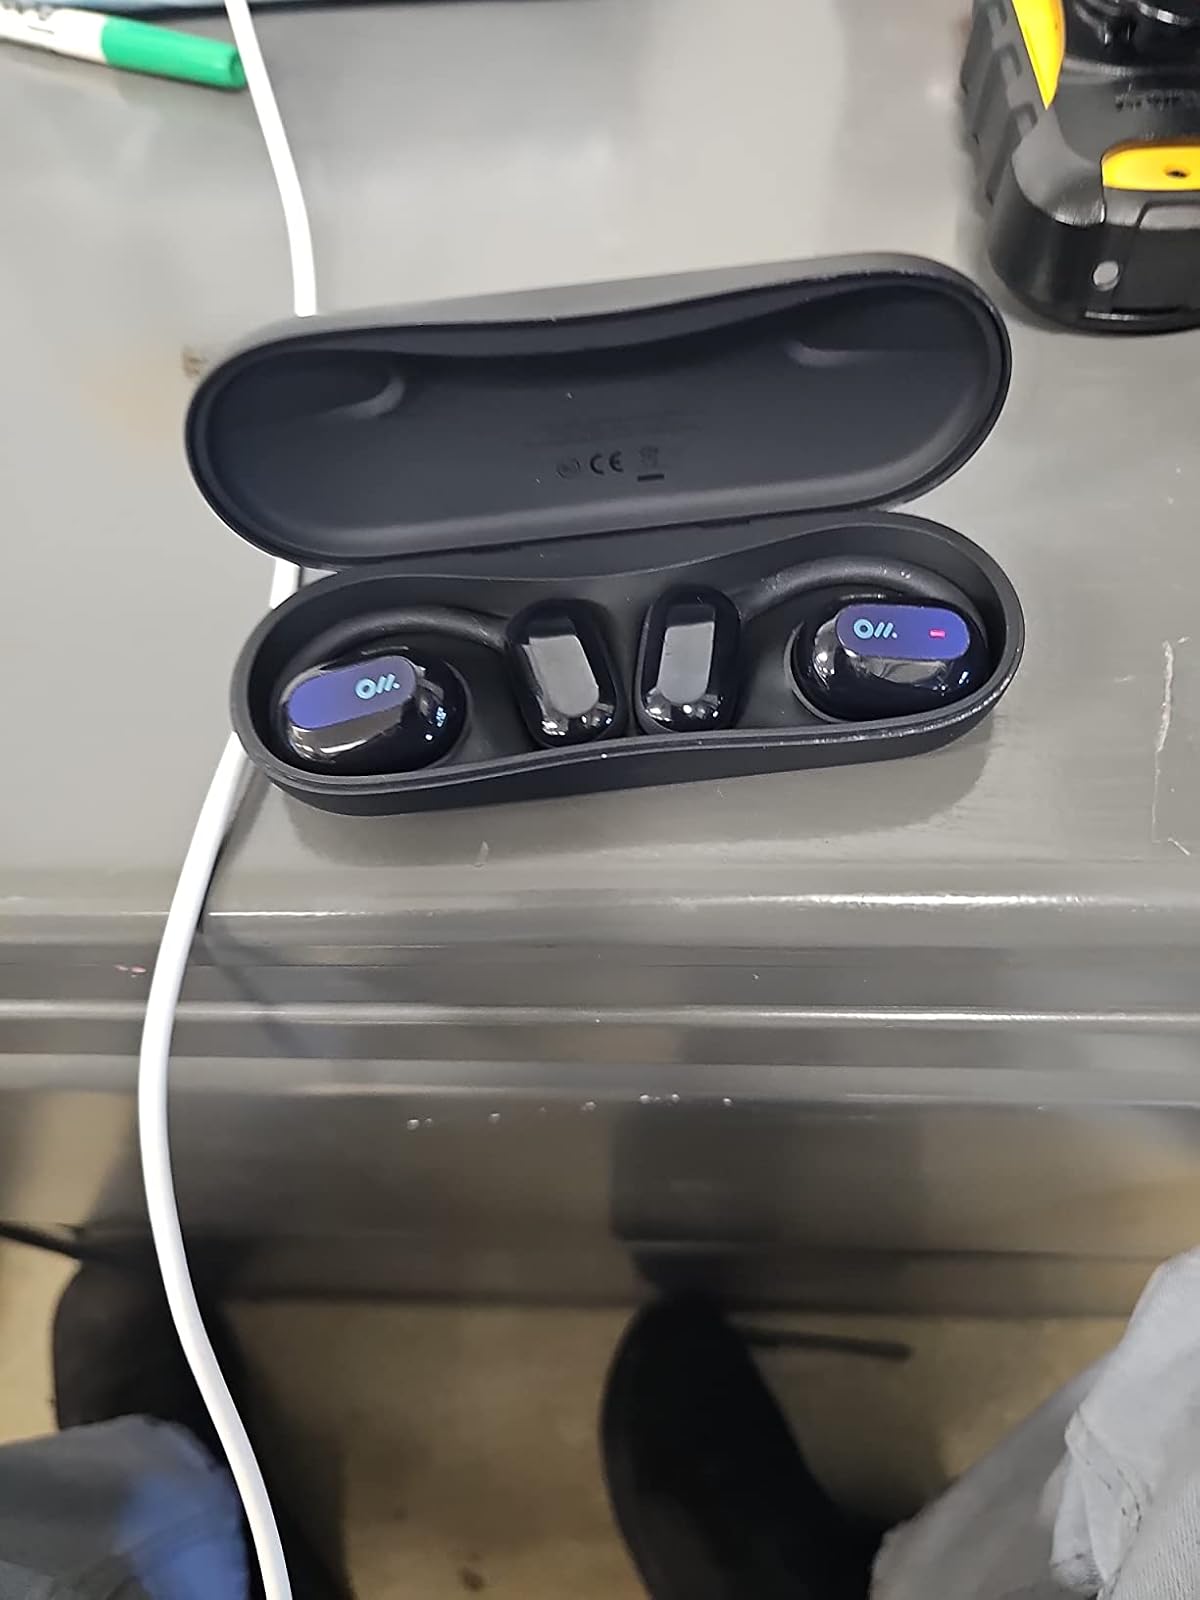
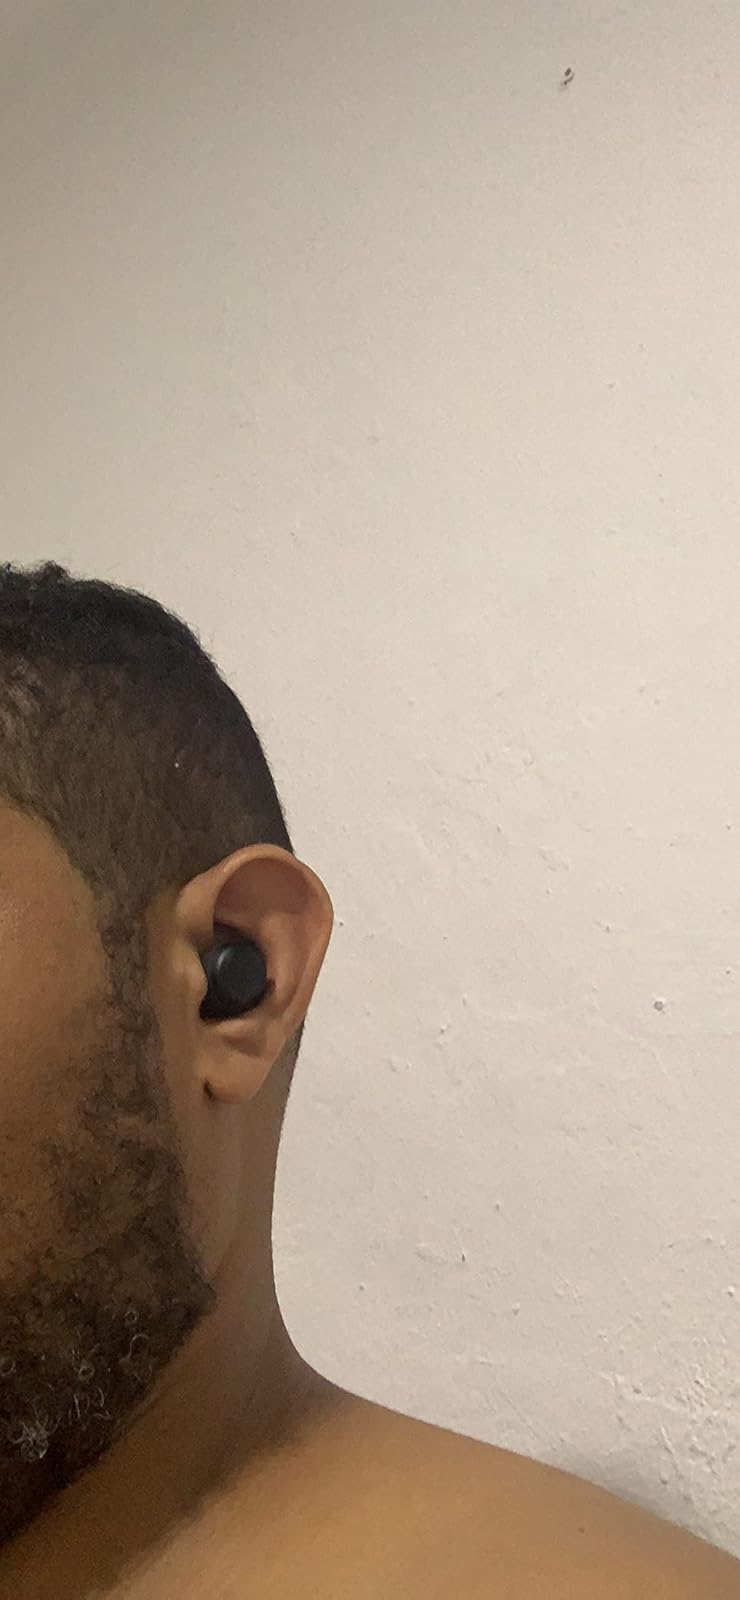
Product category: earbuds
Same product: no